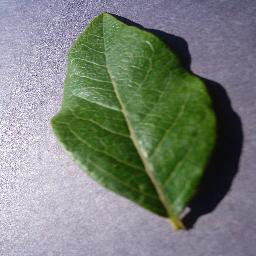
Label: Blueberry___healthy